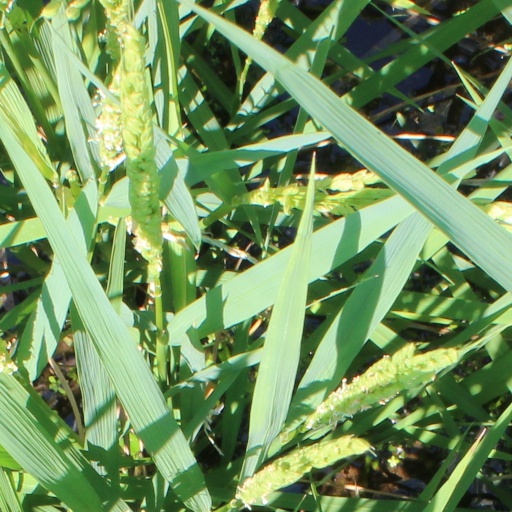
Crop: rice